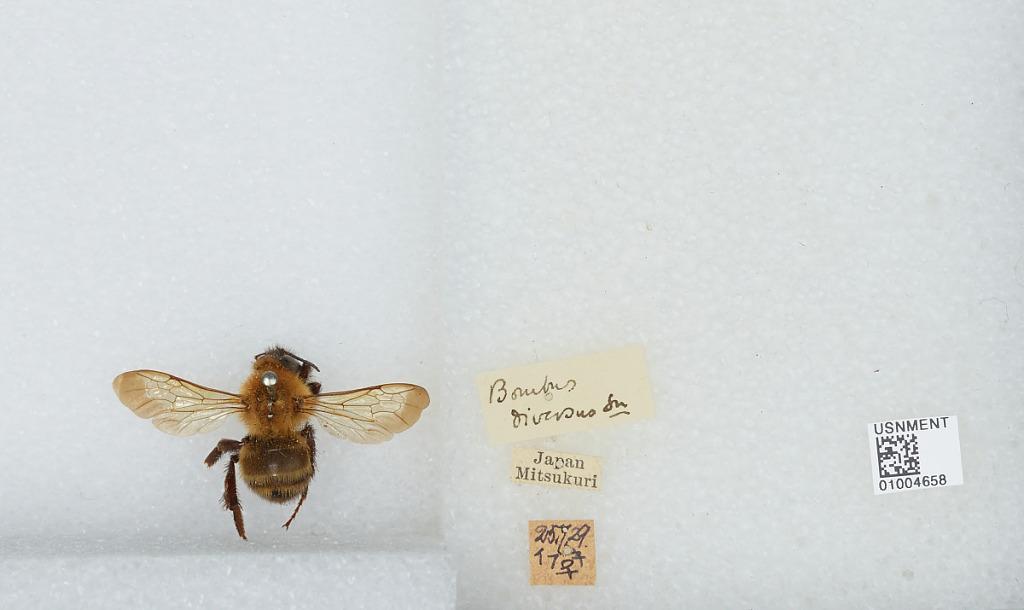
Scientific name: Bombus (Diversobombus) diversus Smith
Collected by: Mitsakuri
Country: Japan